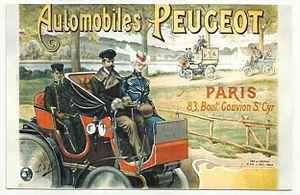
affiche publicitaire Peugeot - Boulevard gouvion Saint Cyr - Paris XVIIè
Le quartier des Ternes est le 65ᵉ quartier administratif de Paris situé dans le 17ᵉ arrondissement. Il est également considéré comme l'un des plus huppés, avec son voisin, le quartier de la plaine Monceau.
Le boulevard Gouvion-Saint-Cyr est une voie du 17ᵉ arrondissement de Paris. C'est une partie des boulevards des Maréchaux.